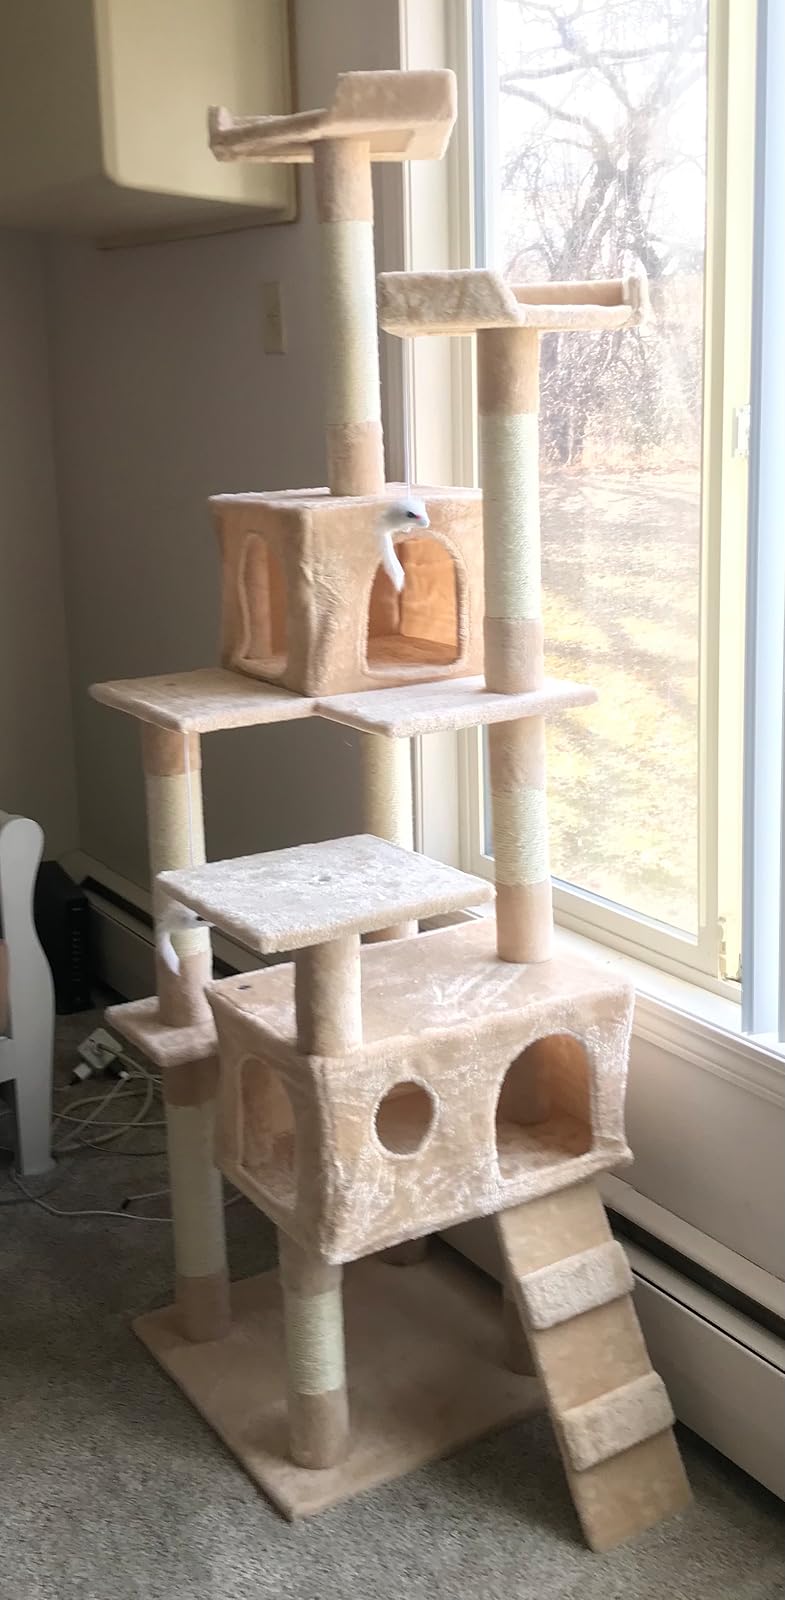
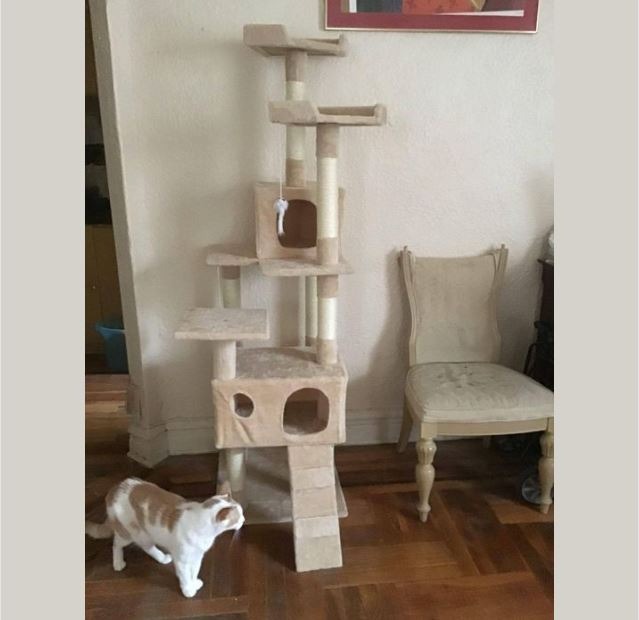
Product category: items_cat tree
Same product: yes